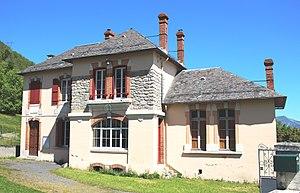
École d'Uz (Hautes-Pyrénées)
Uz est une commune française située dans le département des Hautes-Pyrénées, en région Occitanie.